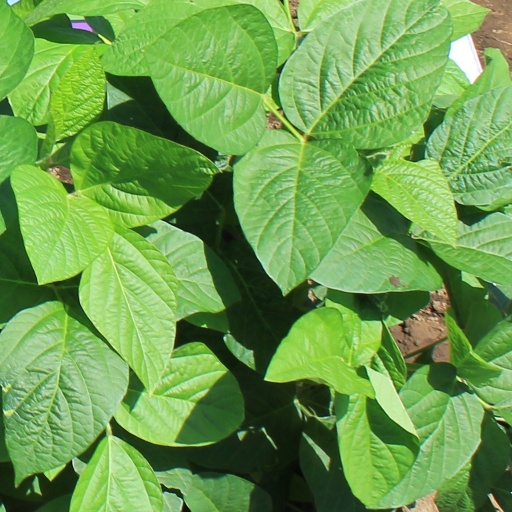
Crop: soybean